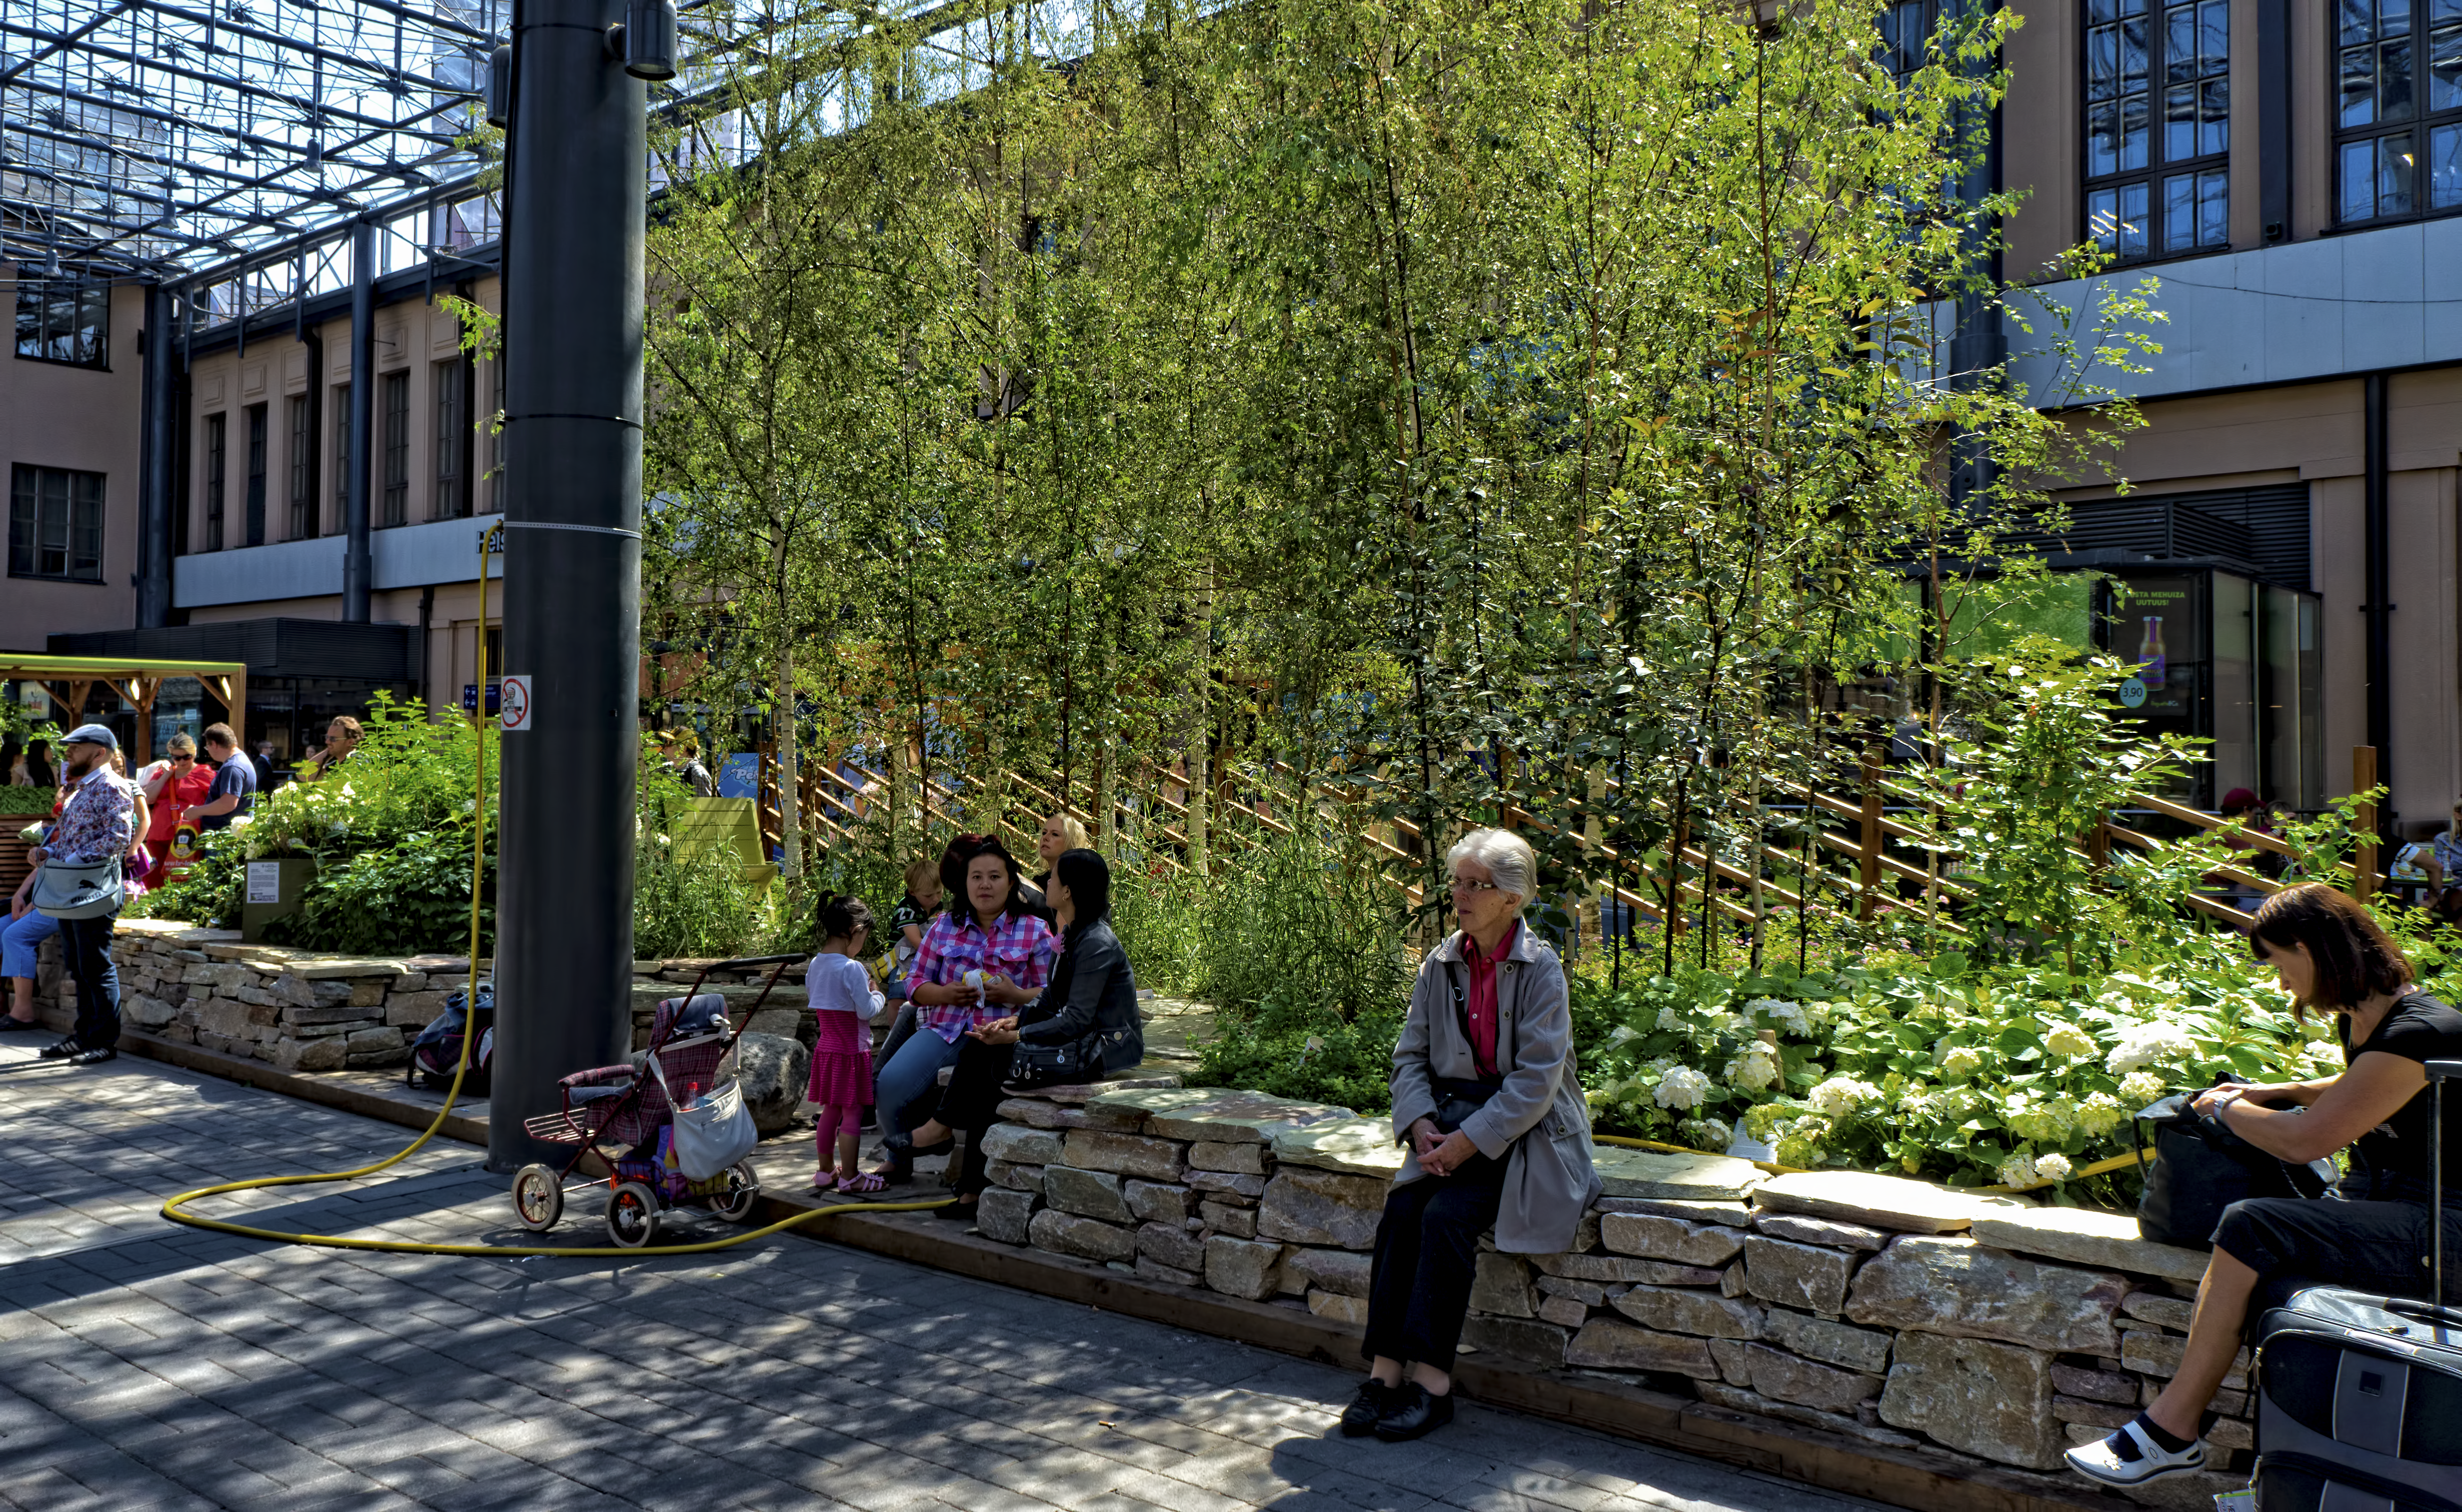
railway, green, station, cool image, central, finland, helsinki, cool photo, i